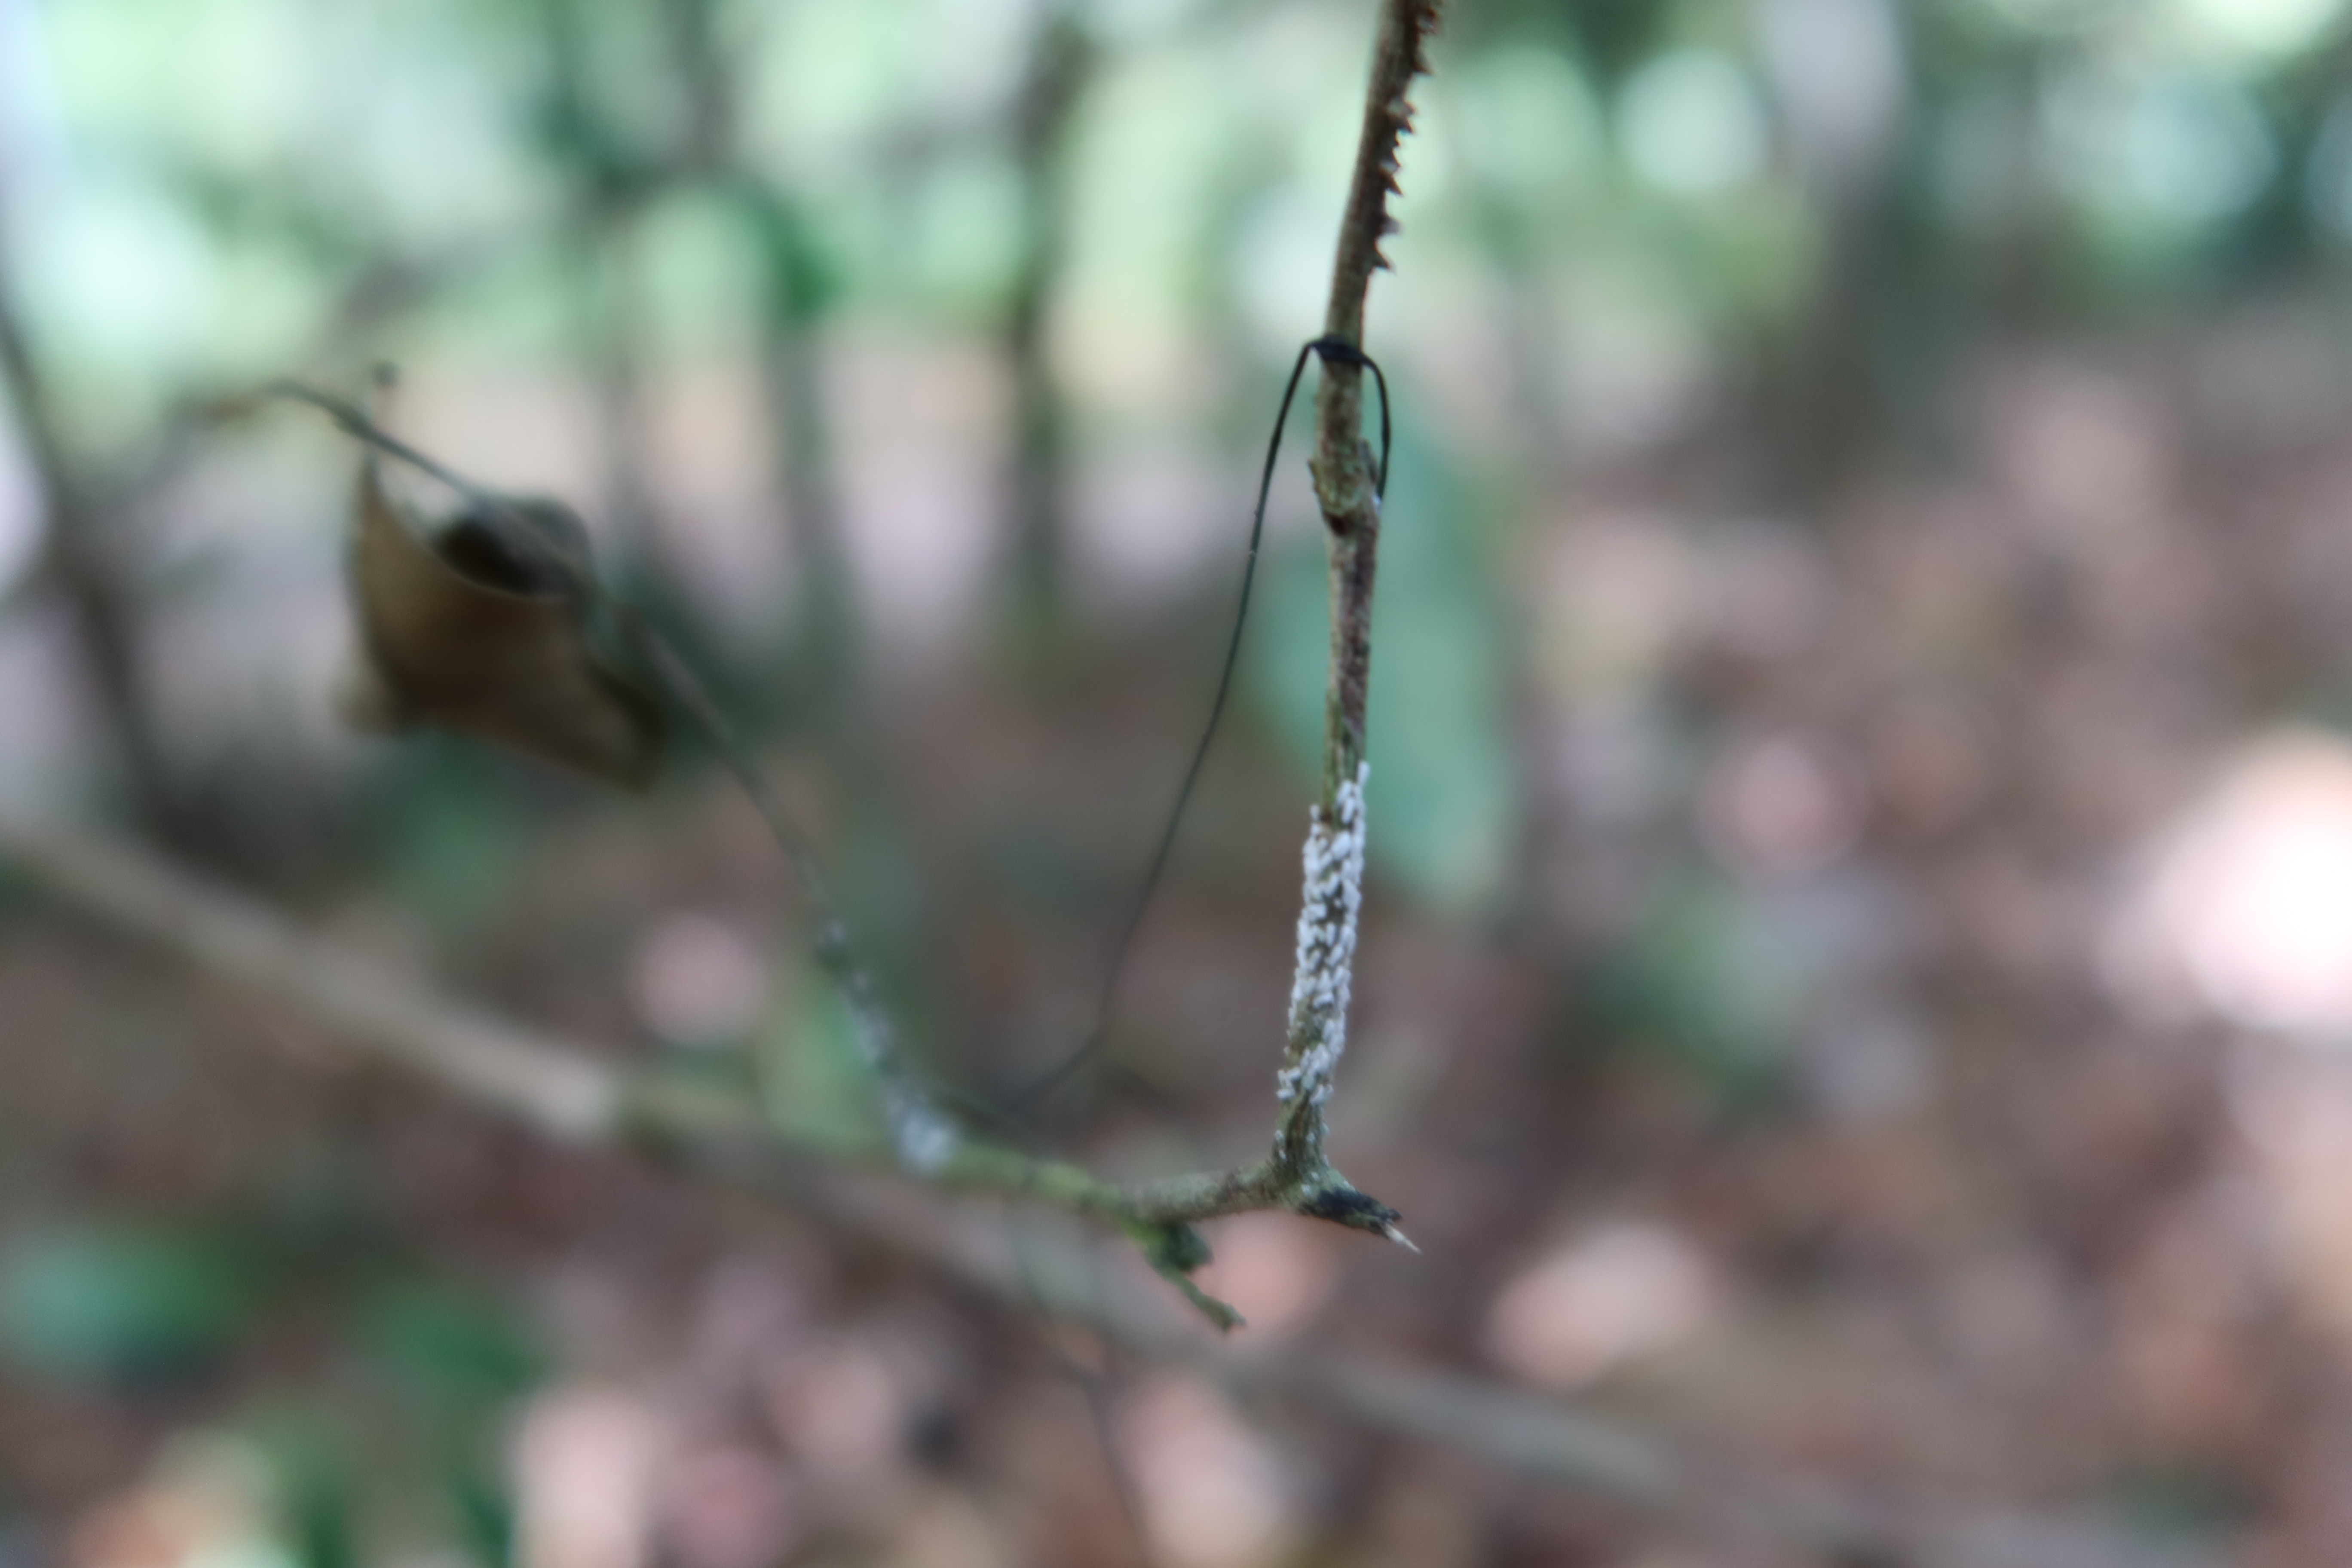
Label: Spiders